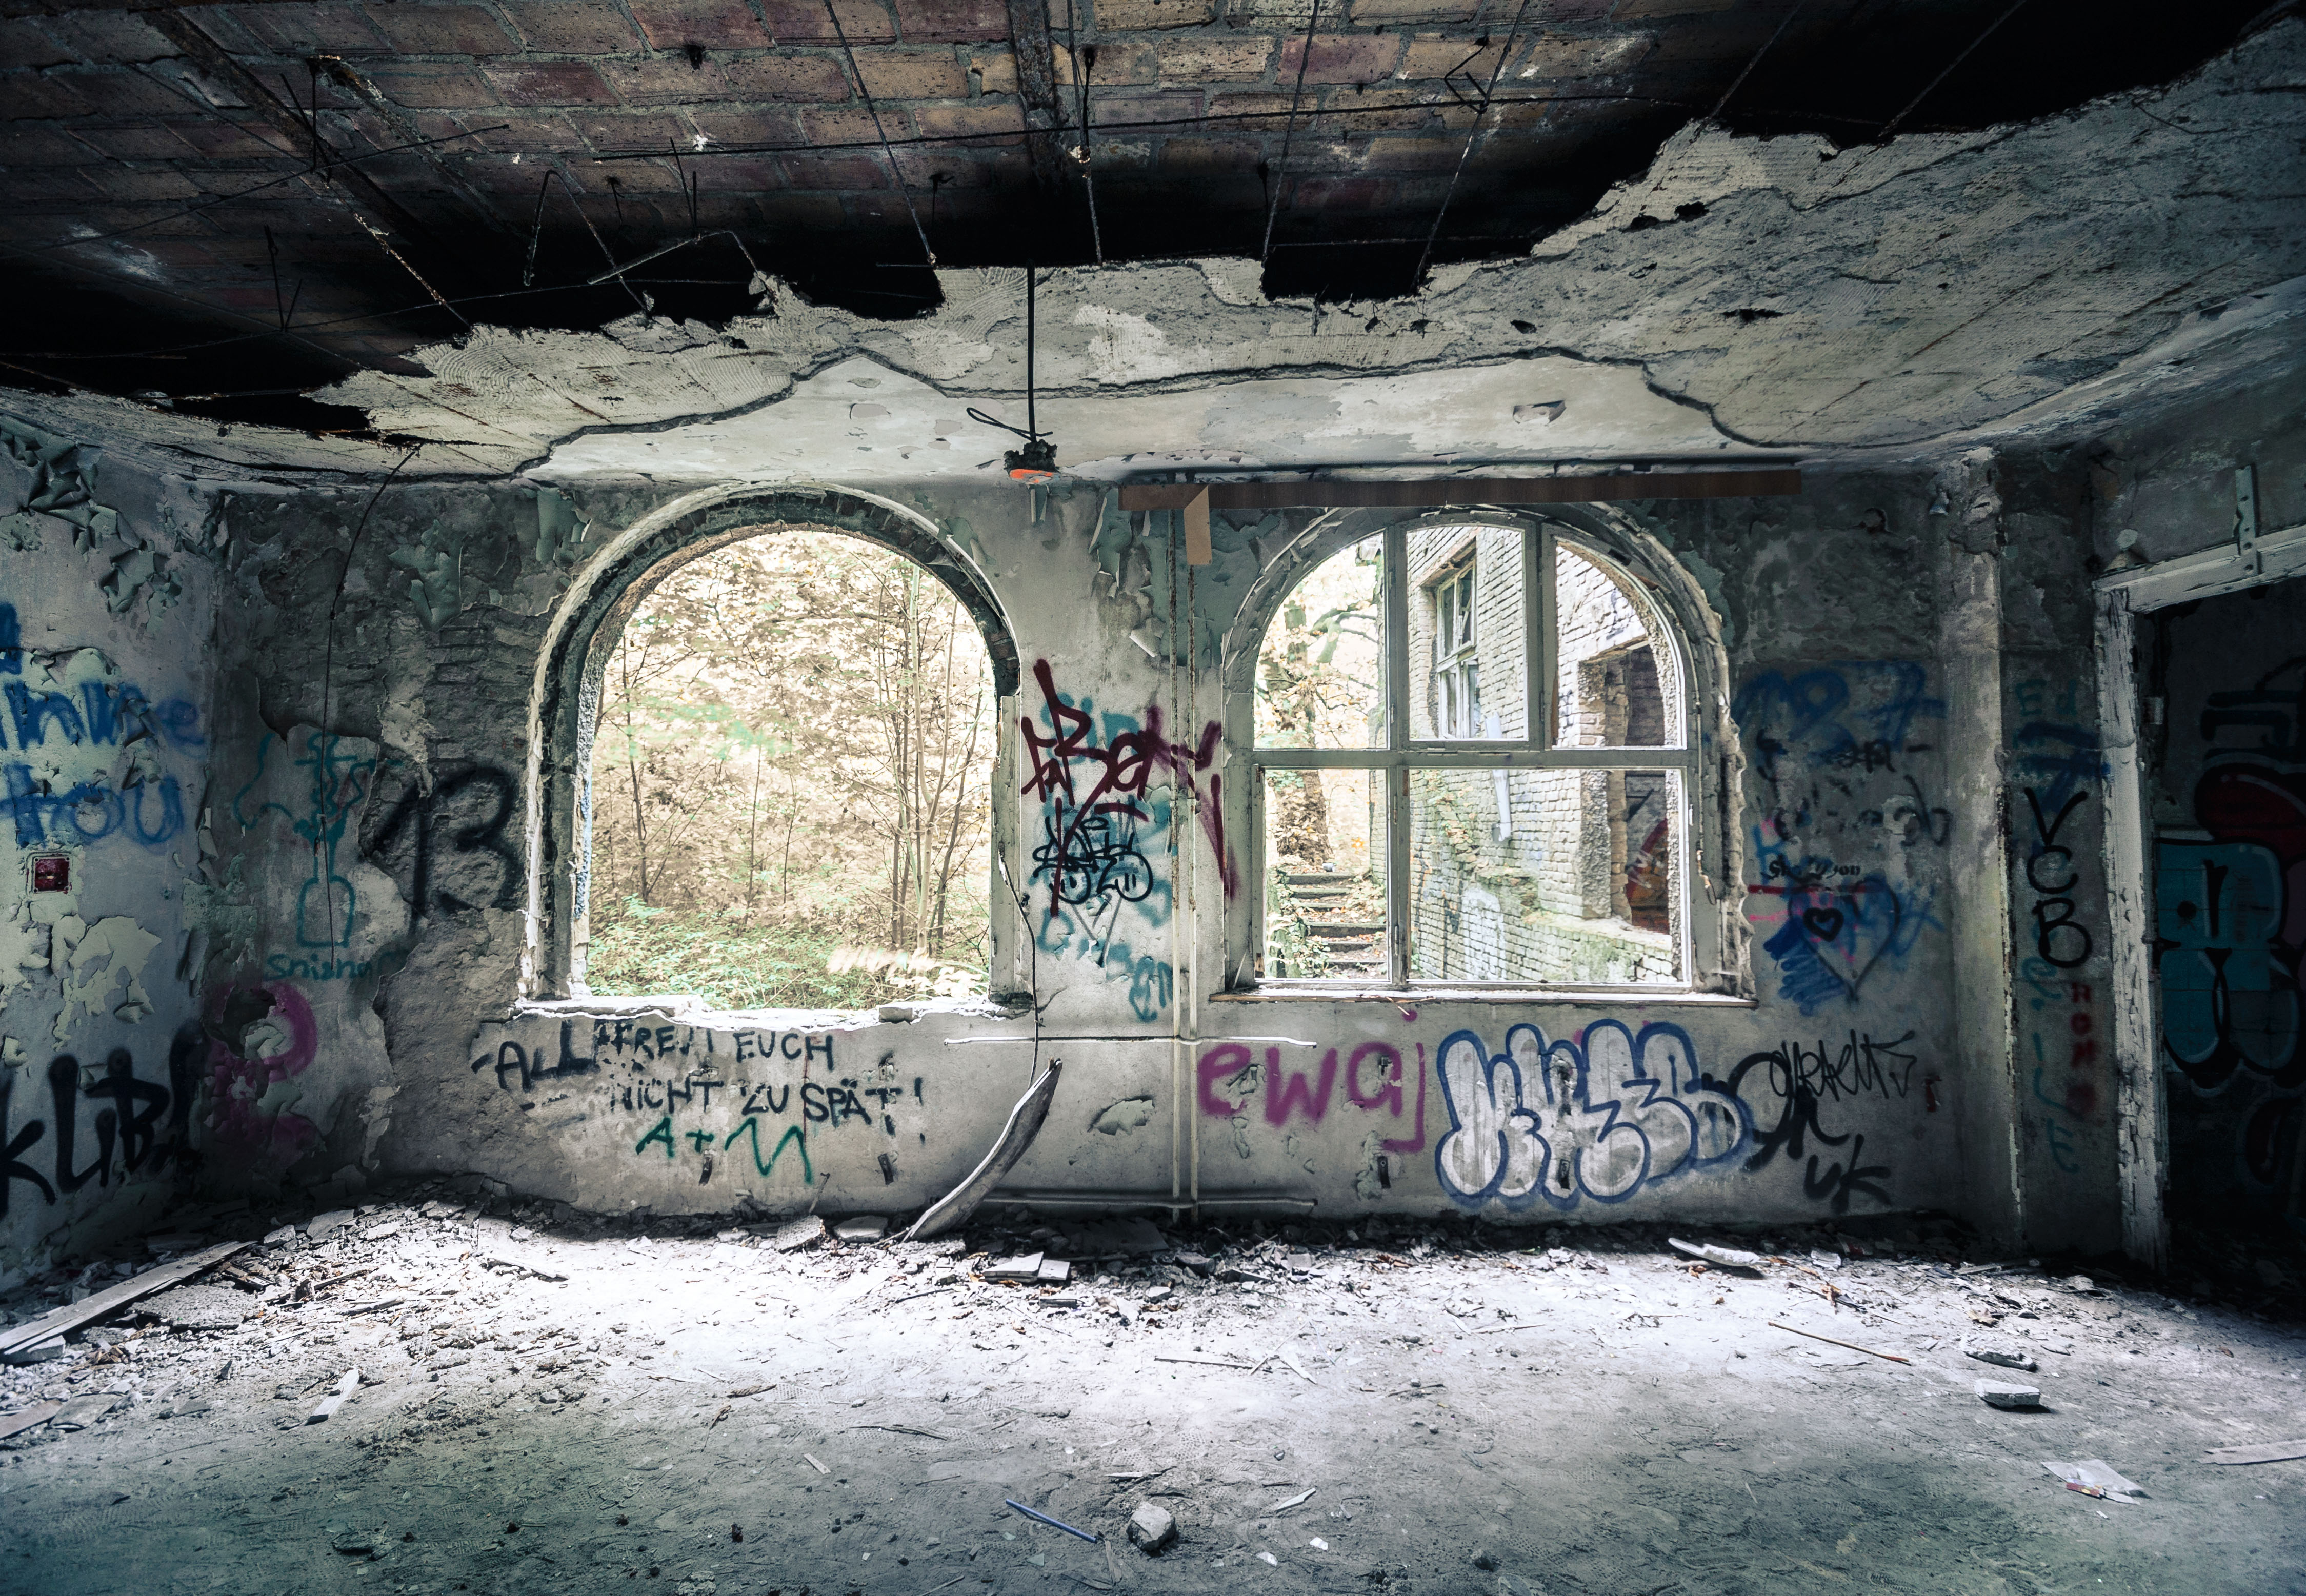
wall, arch, graffiti, art, place, infrastructure, lost, lostplace, krankenhaus, urban area